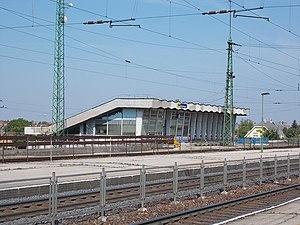
La gare de Biatorbágy est une halte ferroviaire hongroise, située à Biatorbágy.